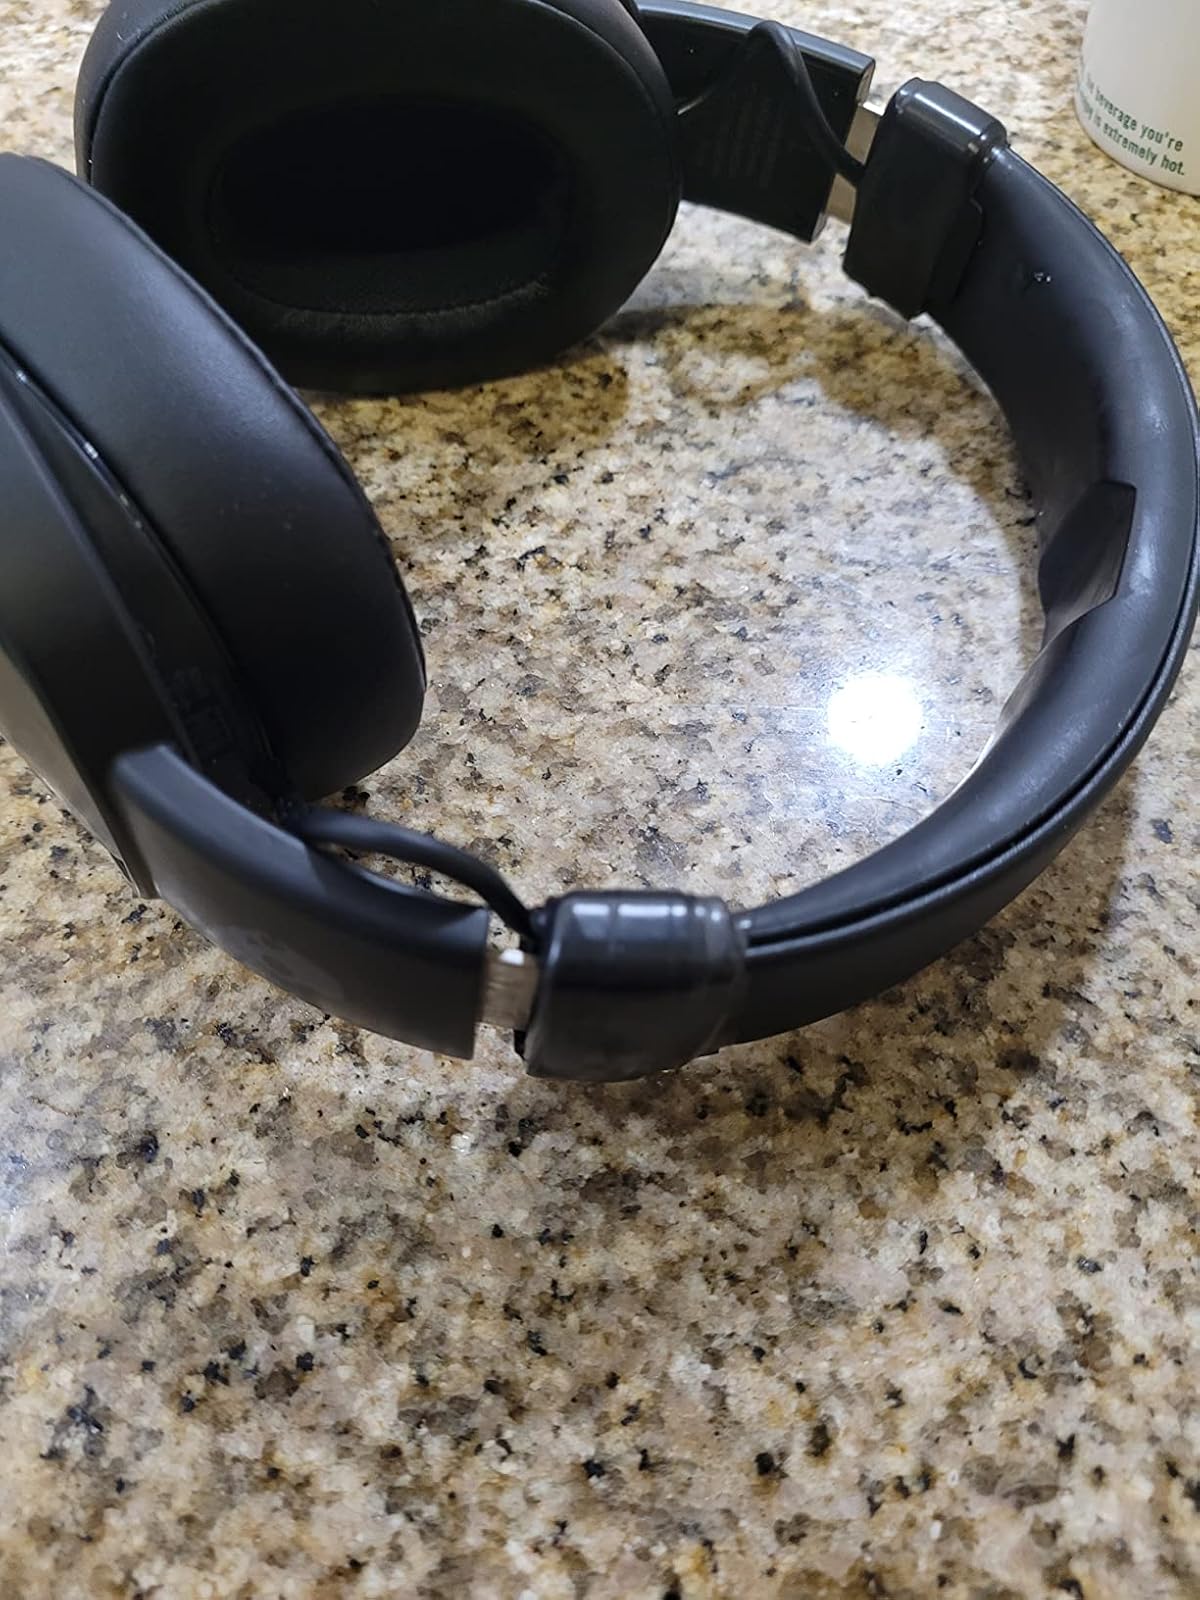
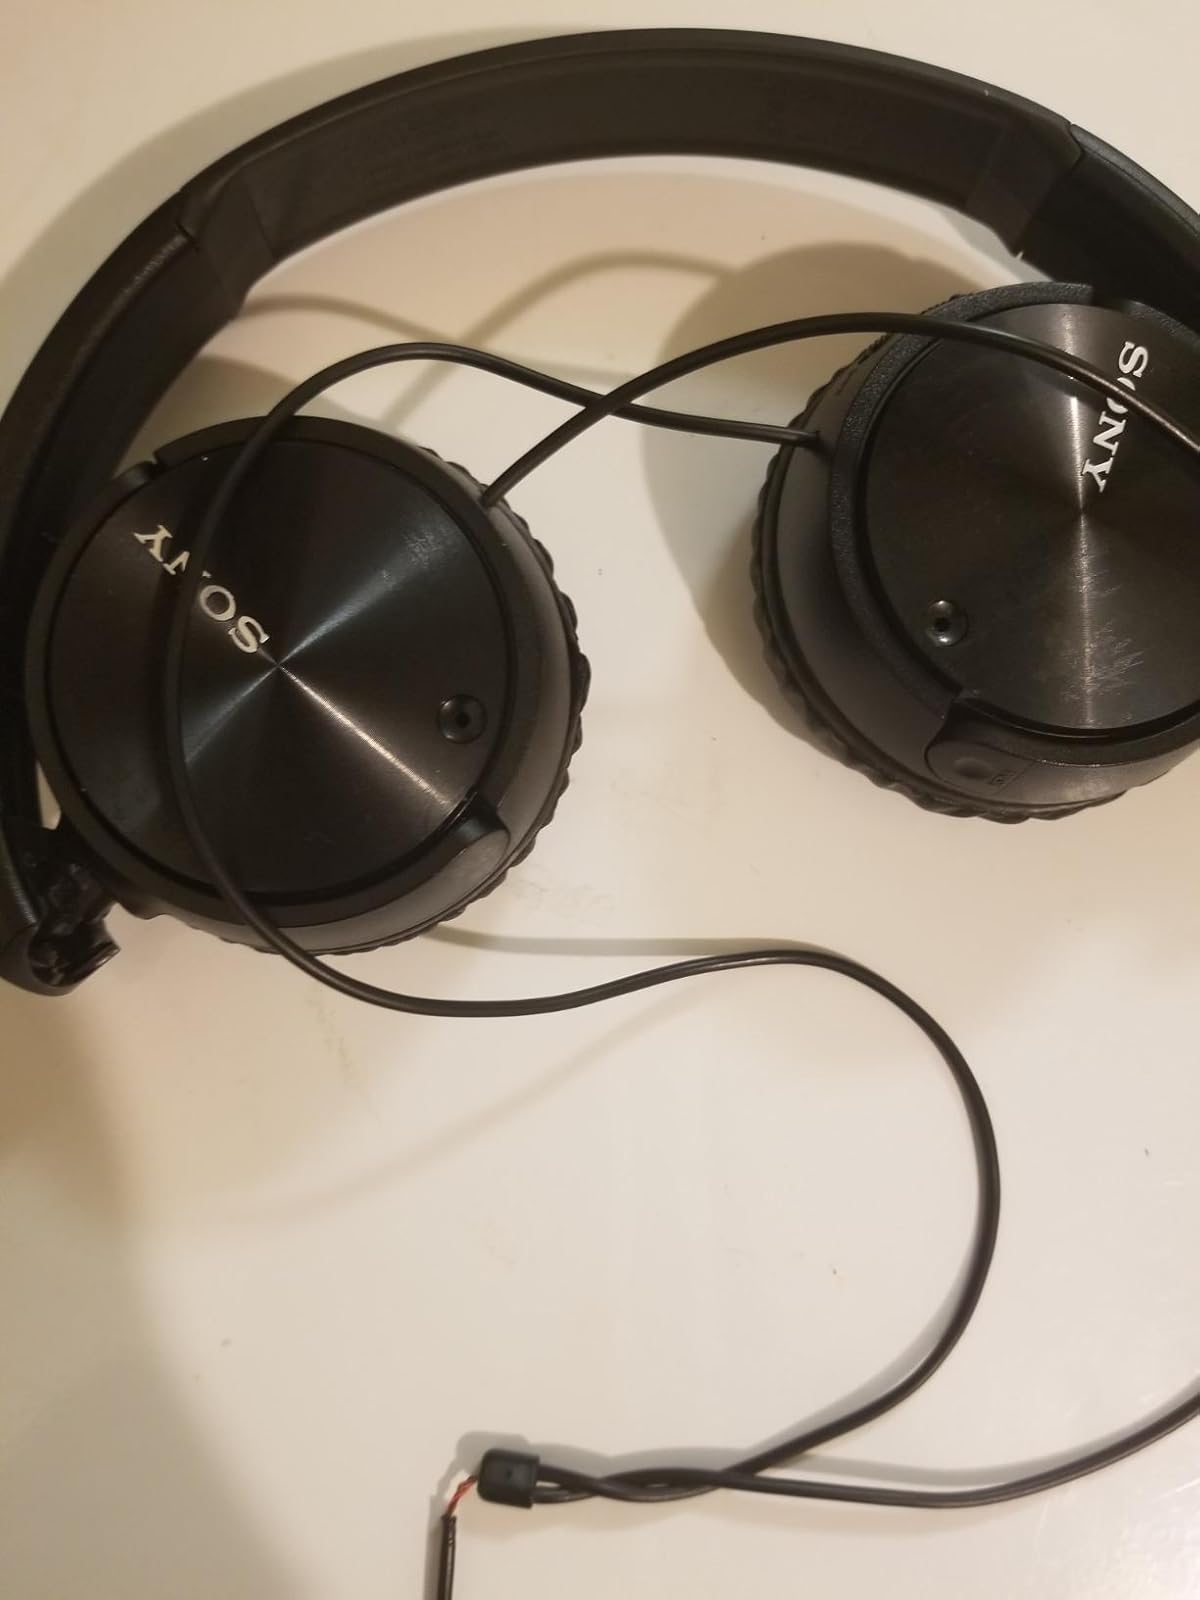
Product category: headphones
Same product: no